Rock cake
Also known as:
es - Spanish: Pastel de roca
fa - Persian: کیک راک
jv - Javanese: Kuwé watu
Category: cake (cake)
Cuisine: British, Irish
Associated cuisines: British, Irish
Area: United Kingdom, Ireland
Countries: United Kingdom, Ireland
Region: Northern Europe

The dish is a small cake with a rough surface resembling a rock.

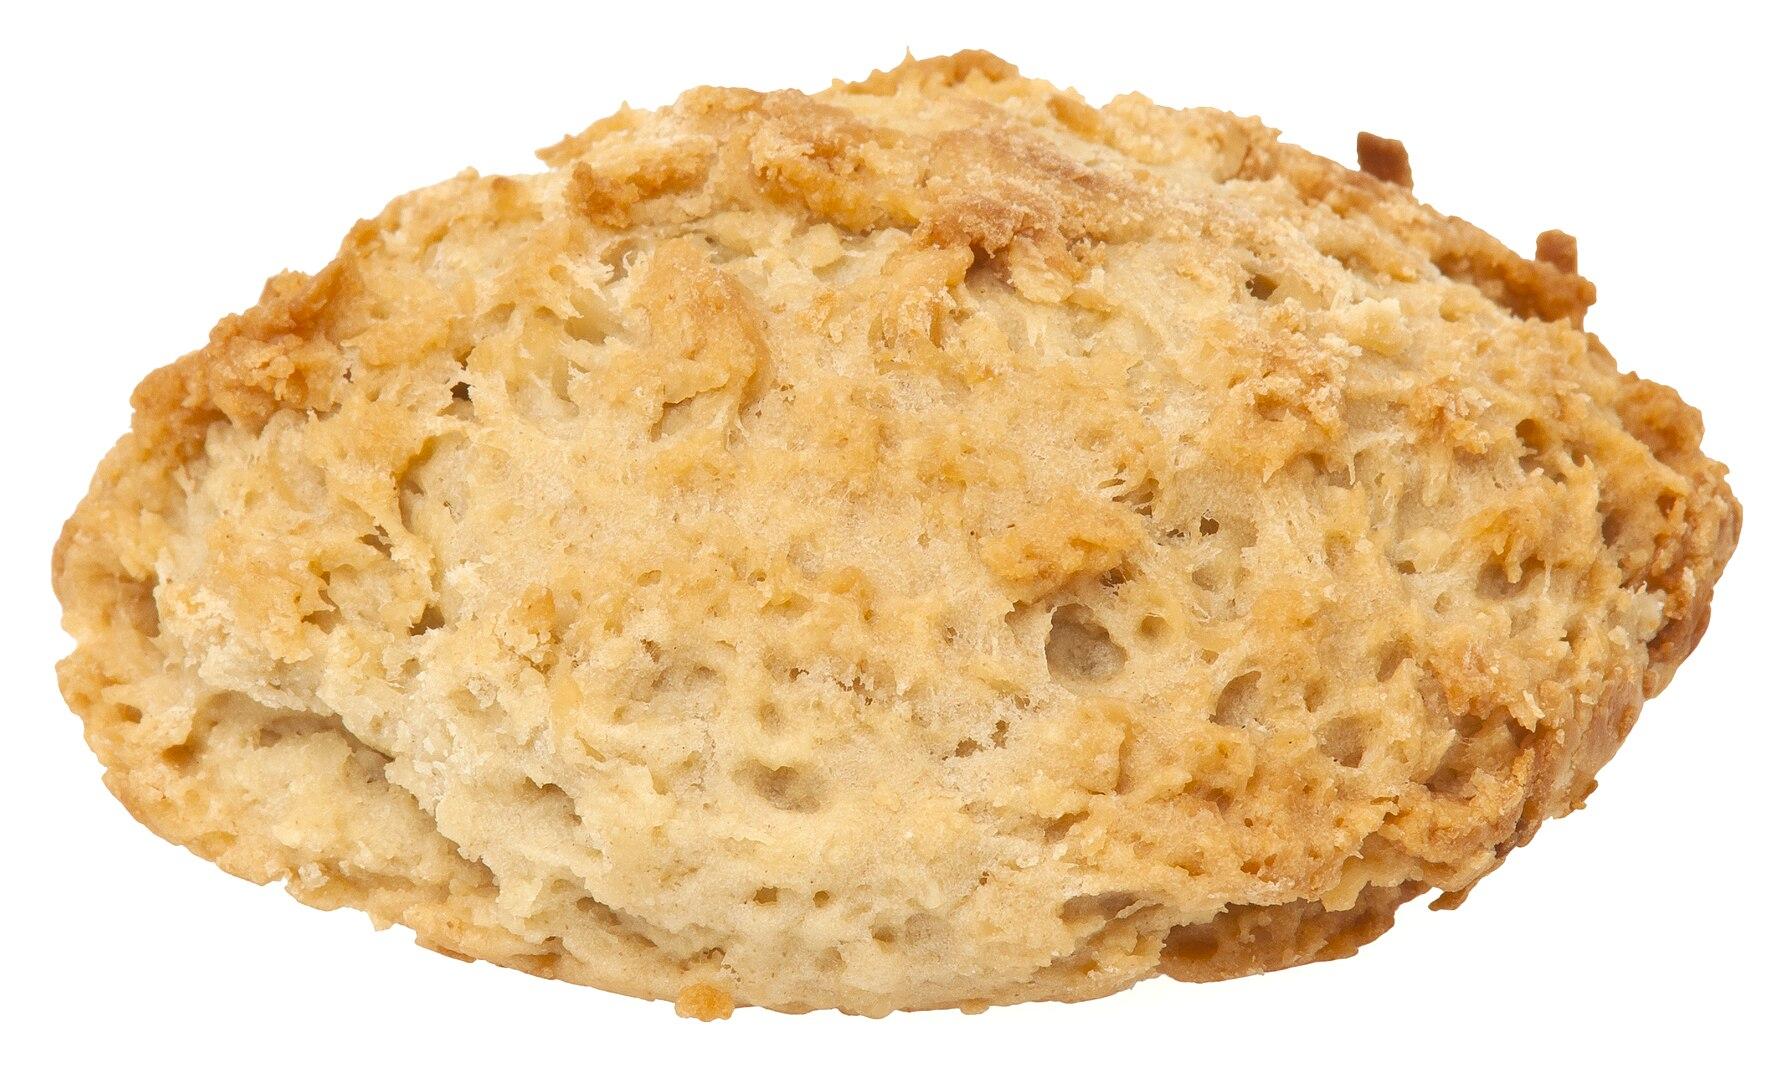